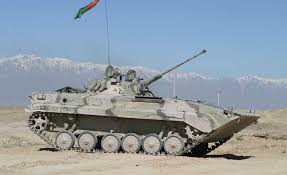
Label: BMP